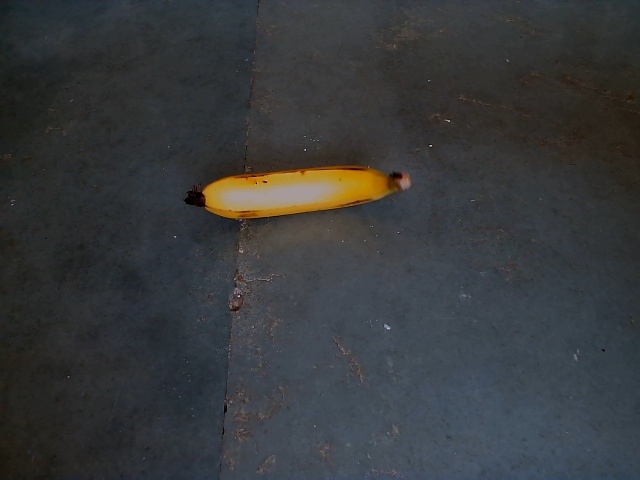
Label: Ripe_Banana